Conestoga station

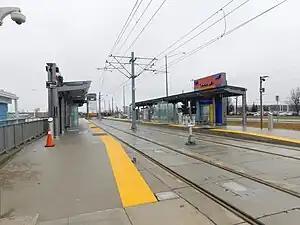
The completed light rail station in March 2019

Conestoga station is located beside the King Street entrance on the westerly side of Conestoga Mall in Waterloo, Ontario. This facility operates as a major transit terminal for Grand River Transit (GRT) buses, with all of the routes that it serves terminating here. Perth County Connect buses, serving Stratford, Perth County and London, also serve the station via a stop on King Street.